Rafaela Requesens

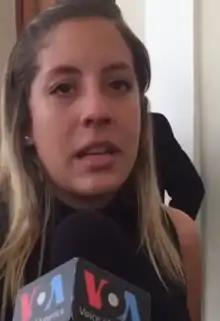
Requesens being interviewed in 2018

Rafaela Requesens (born June 12, 1992, in Caracas) is a Venezuelan activist and student leader, former president of the Federation of the Students Center of the Central University of Venezuela (FCU–UCV) and an organiser of student protests in Venezuela. She was a prominent figure of the 2017 Venezuelan protests, along with her brother, Juan Requesens, and has since become a prominent democracy activist.